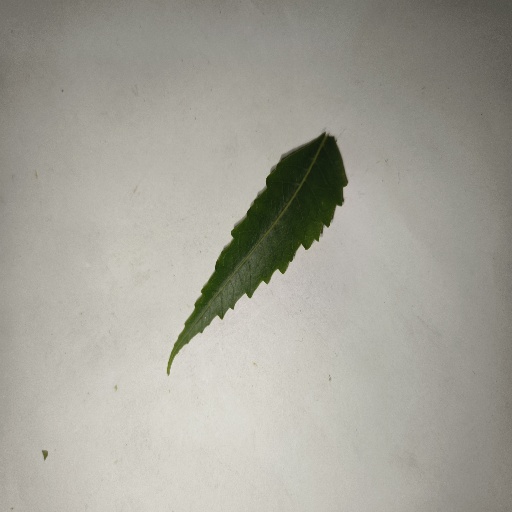
Species: Neem
Leaf condition: Healthy Leaf